Irena Adamowicz

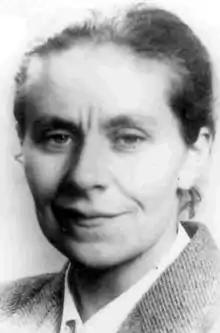
Irena Adamowicz

Irena Adamowicz (11 May 1910 – 12 August 1973), was a Polish-born scout leader and a resistance member during World War II. She was a courier for the underground Home Army ("Armia Krajowa"). In 1985, Adamowicz was posthumously bestowed the title of the Righteous Among the Nations by Yad Vashem in Jerusalem for her activities involving providing information to a number of Jewish ghettos in occupied Poland.